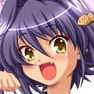
Portrait style: Anime Portrait